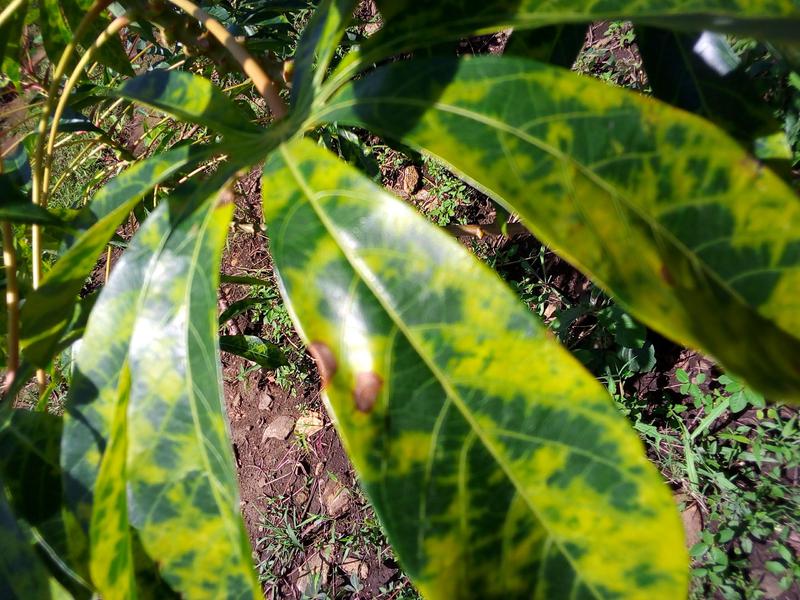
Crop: cassava
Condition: brown_streak_disease